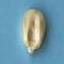
Maize quality: Good